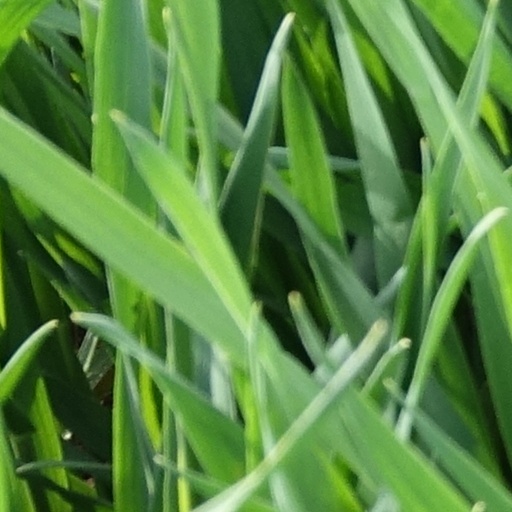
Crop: wheat